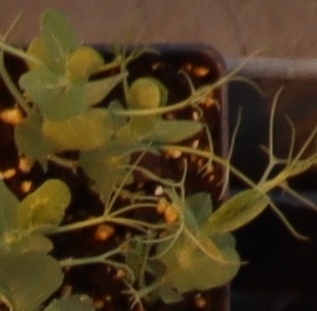
Label: Field Pea